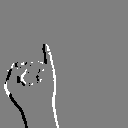
ASL letter: i